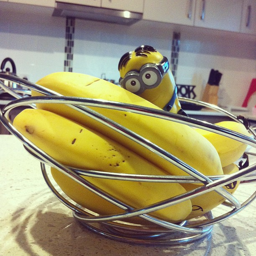
a silver banana holder and some bananas in a kitchen
a minion sitting next to some bananas in a bowl
a bowl of bananas and minion on top of them
a big basket of bananas that is on a table
A bunch of bananas in a wire bowl with a minion figurine